Samuel Vassall

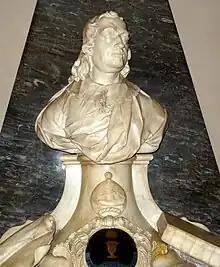
Bust in King's Chapel, Boston

Samuel Vassall (1586–1667) was an English merchant, politician, and slave trader who sat in the House of Commons from 1640 to 1648. Vassall was the majority shareholder of the Guinea Company, founded in 1651. Samuel Vassall was 77 when he left London for Carolina in 1663. He died in the America colonies in 1667.